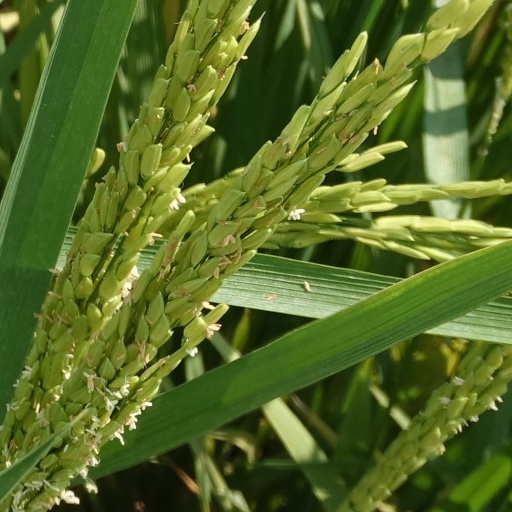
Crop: rice